Motorized scooter

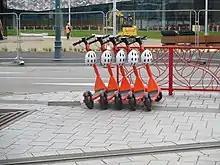
E-scooters in central Christchurch, New Zealand

As e-scooters become more popular in urban and high traffic settings, user safety poses a major concern alongside other health risks for drivers, pedestrians, cyclists and other vulnerable groups such as the elderly and children sharing the road. A study conducted in China assessed risky behaviors of e-bike, e-scooter, and bicycle riders at crossing signalized intersections and found three different types of risky behaviors including stopping beyond the stop line, riding in motor lanes, and riding against traffic. A study of 2014-2020 UCLA-affiliated hospitals and outpatient center visits found that e-scooter injury rates in Greater Los Angeles area were similar to those of motorcycles, with about 33% of victims needing extensive follow-up care. However, the fatality rate was comparable to pedal bikes.